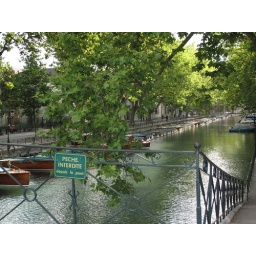
7/23/09: Bridge over wooden boat docks. Annecy, France (Tour de France // Stage 18)